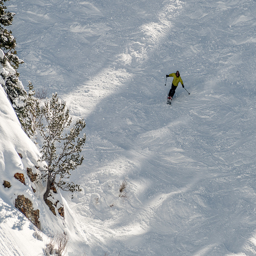
A person skiing alone down a snowy slope.
Year traveling down mountain of a lot of powder in snow
A man that is on skis standing in the snow.
A guy taking a ski down a mountain.
A person is skiing down a snowy slope.